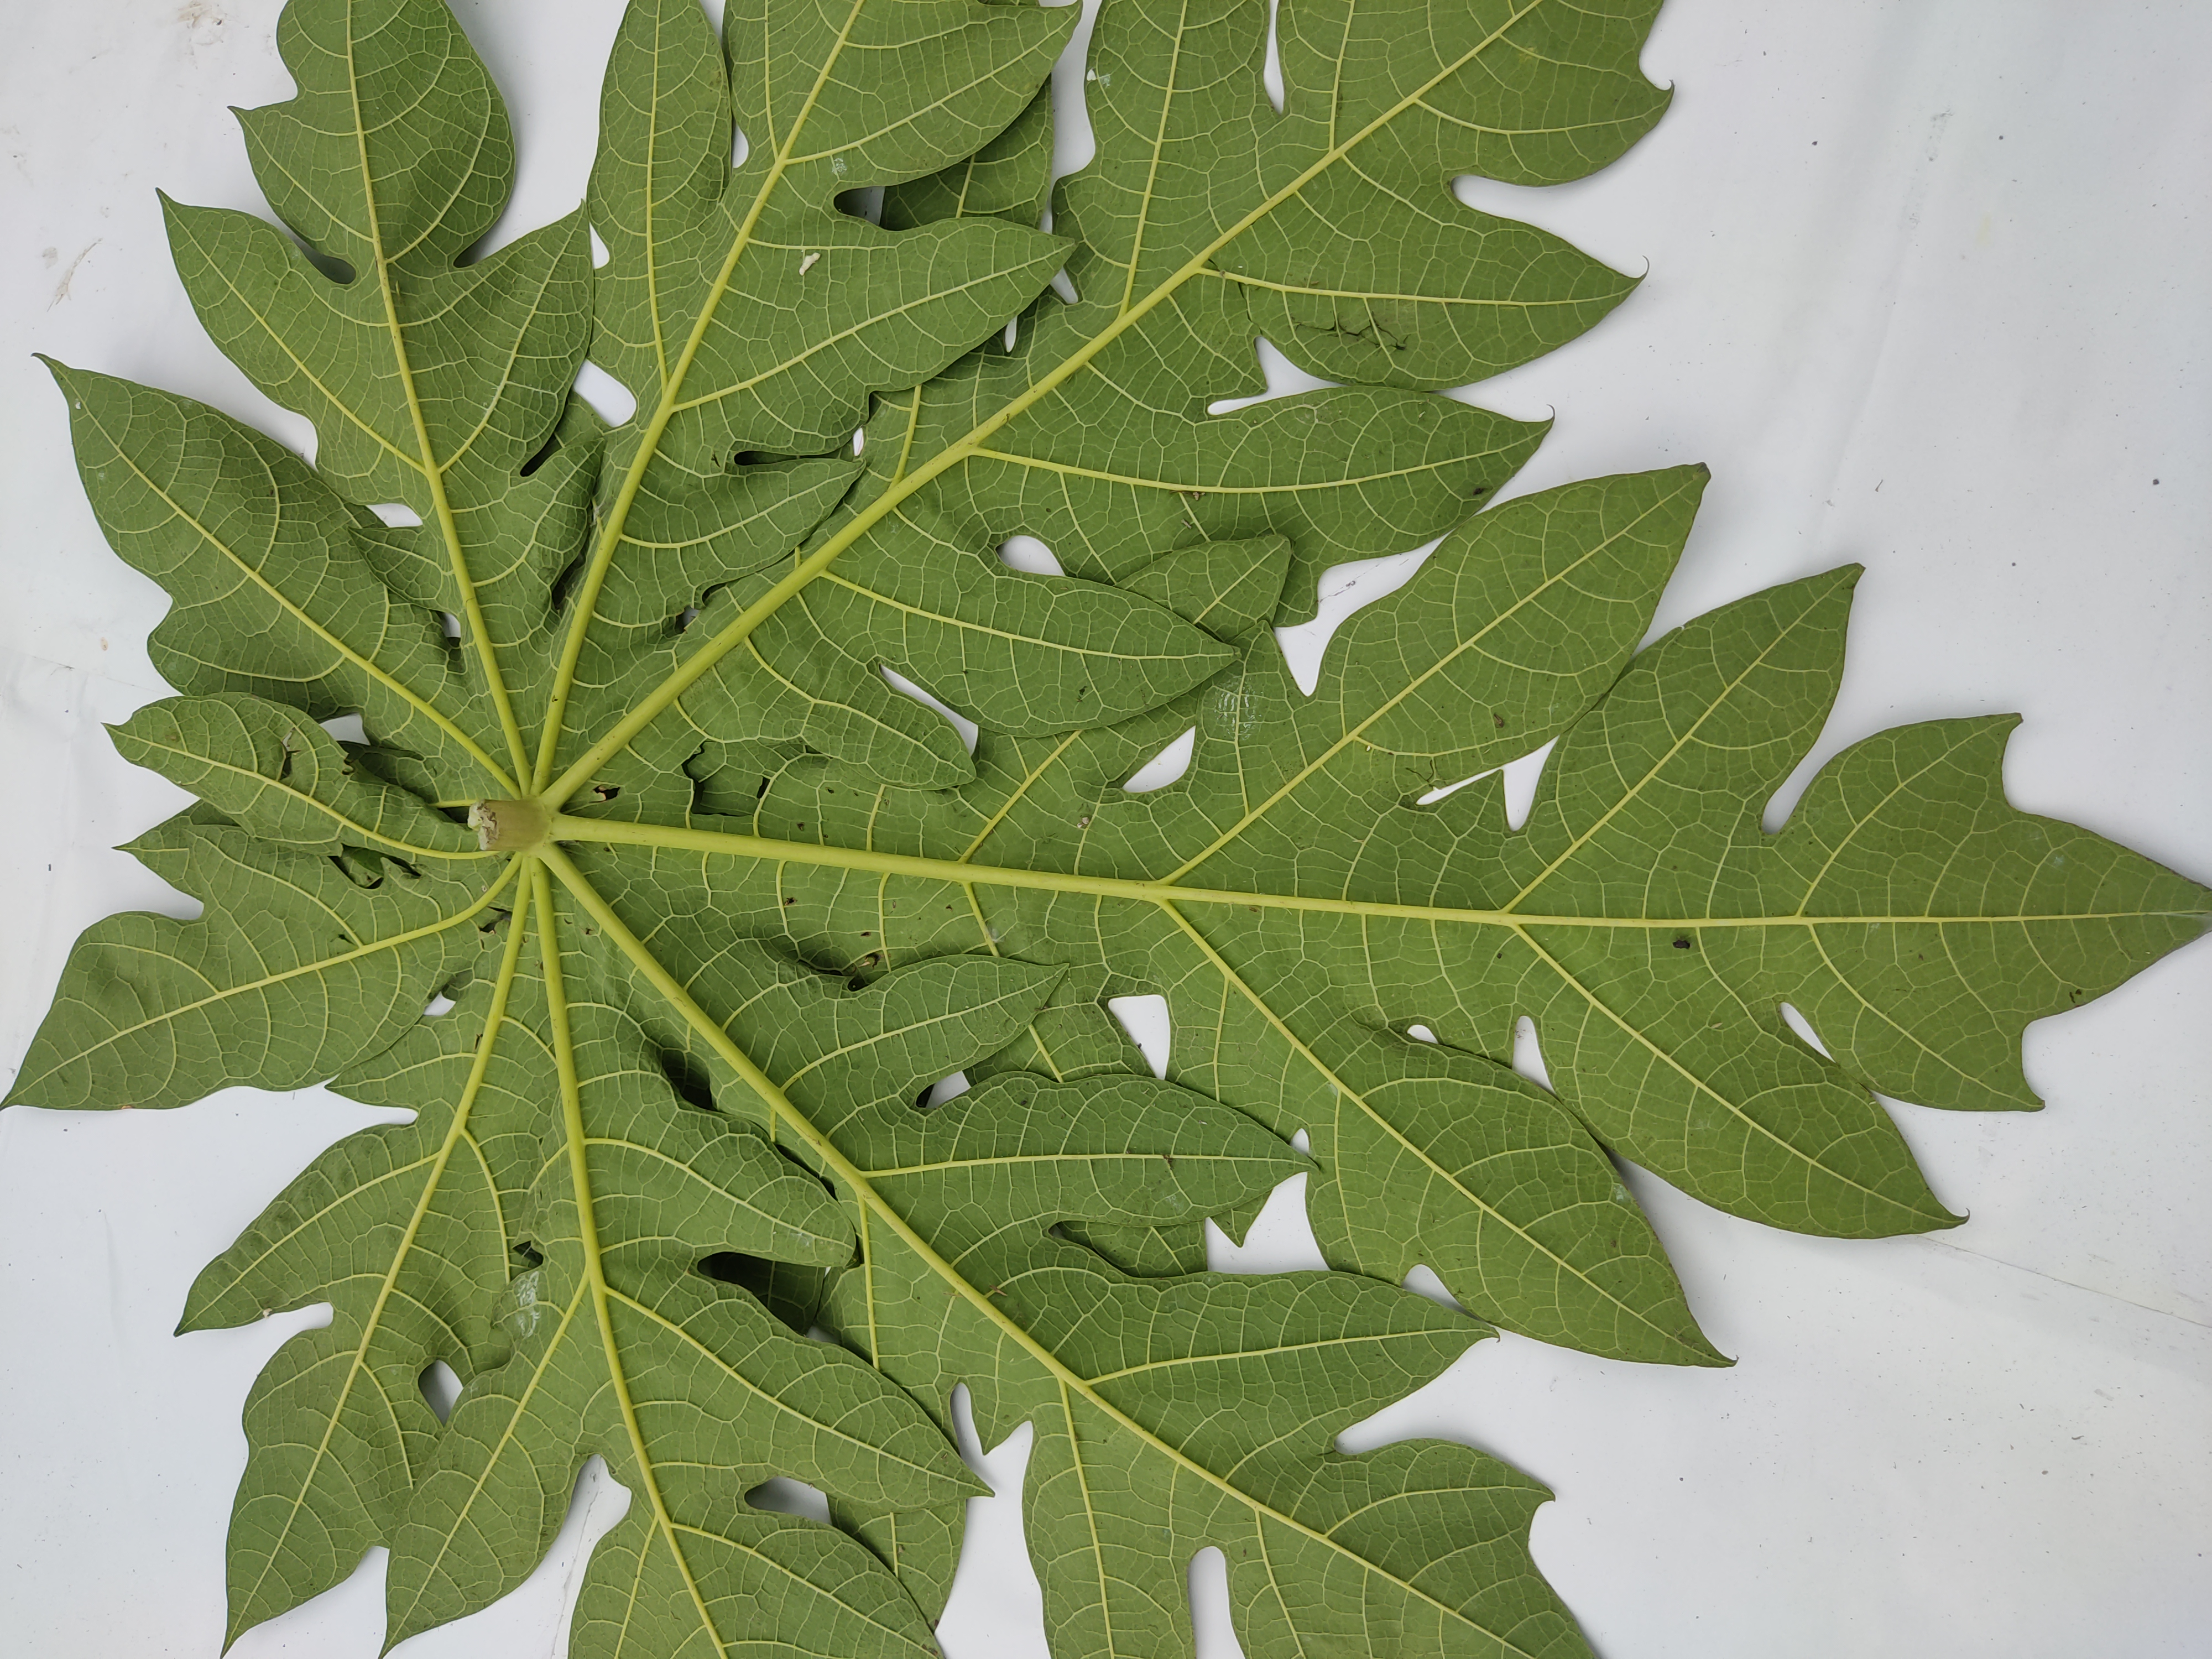
Label: Healthy Leaf